Petersen Automotive Museum

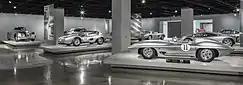
Precious Metal exhibit, 2015

The museum has over 100 vehicles on display in its 25 galleries. The remaining half is kept in a vault on the building's basement level. Age restrictions and an admission premium are in effect to view the vault collection. The ground floor focuses on automotive artistry, showcasing an array of extravagant automobiles. The second floor is principally concerned with industrial engineering—including design, performance, and a collection of interactive teaching exhibits. Special displays on the industry floor cover racing, motorcycles, hot rods and customs. The third floor chronicles the history of the automobile, with an emphasis on the car culture of Southern California.